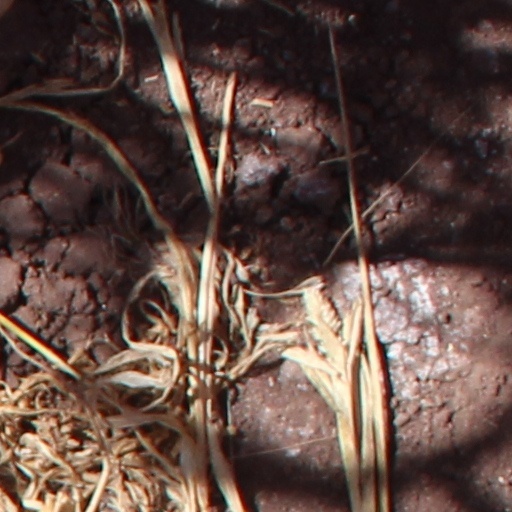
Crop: wheat